Minimalism

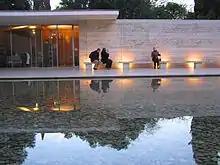
The reconstruction of Ludwig Mies van der Rohe's German Pavilion in Barcelona

Michael Fried called the minimalist artists "literalists", and used literalism as a pejorative due to his position that the art should deliver transcendental experience with metaphors, symbolism, and stylization. Per Fried's (controversial) view, the literalist art needs a spectator to validate it as art: an "object in a situation" only becomes art in the eyes of an observer. For example, for a regular sculpture its physical location is irrelevant, and its status as a work of art remains even when unseen. Donald Judd's pieces (see photo), on the other hand, are just objects sitting in the desert sun waiting for a visitor to discover them and accept them as art.